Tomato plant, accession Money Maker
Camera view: bottom (45 deg); turntable rotation: 330 degrees
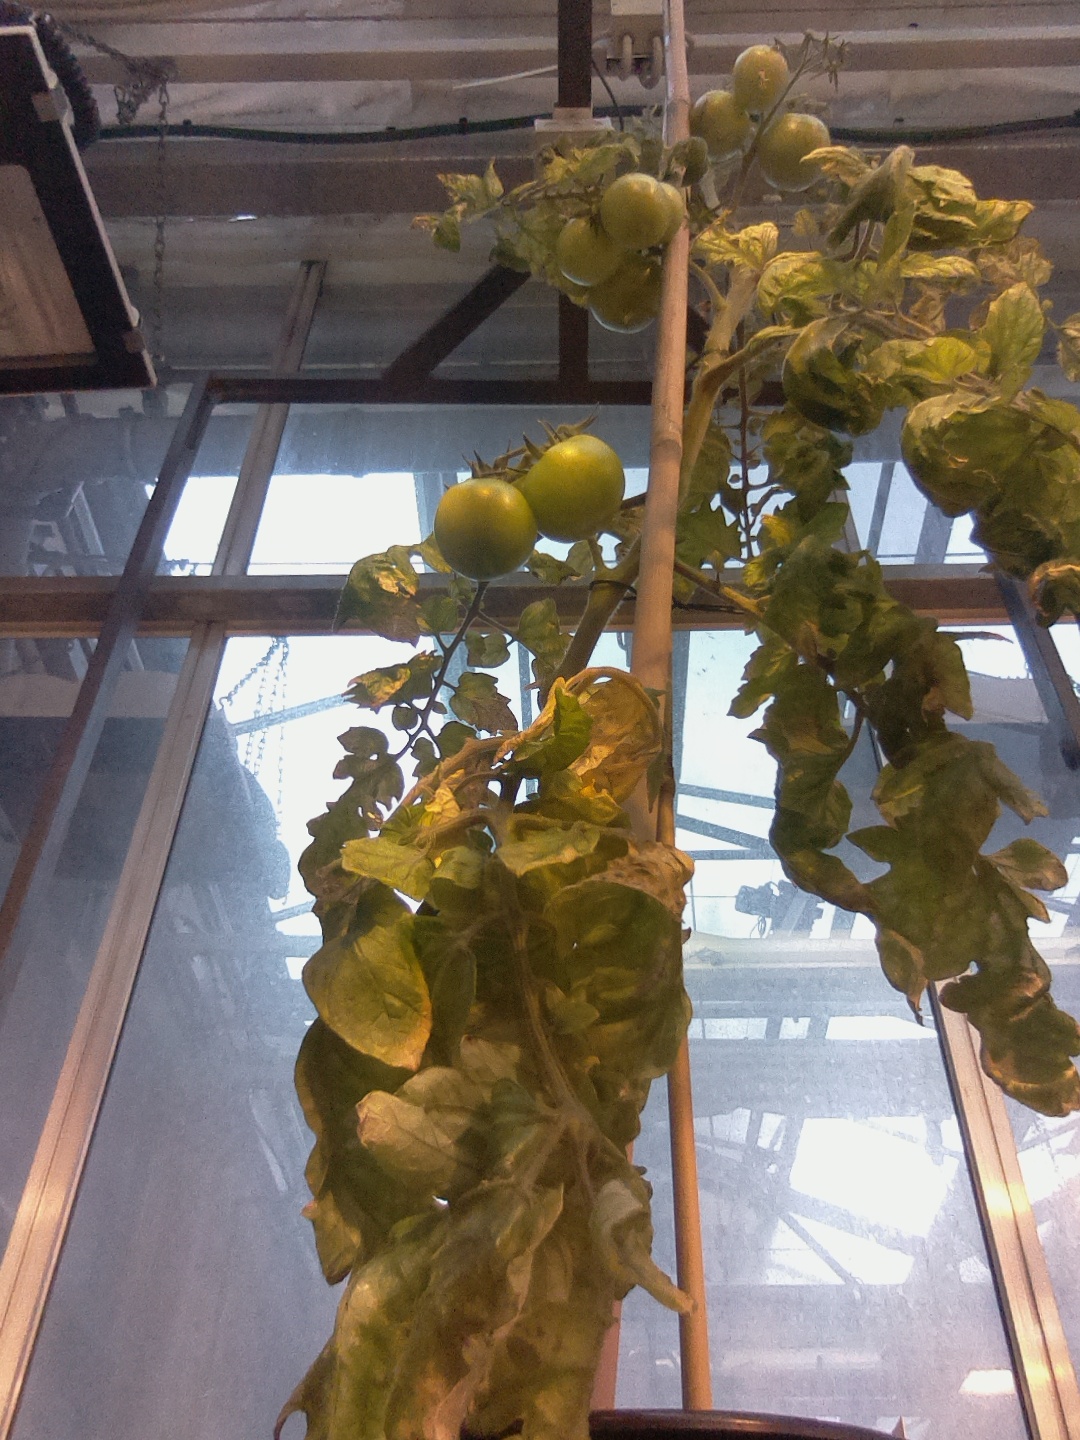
BBCH growth stage 79: 90% -100% of final fruit size